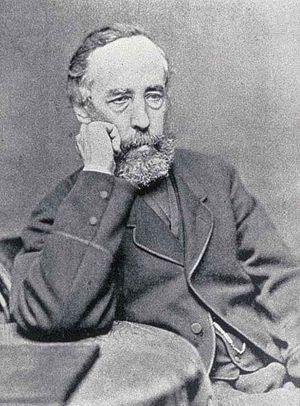
James Croll est un scientifique écossais qui a participé au développement des théories du forçage astronomique du climat. Ce paradigme est aujourd'hui exploré au travers des cycles de Milankovitch et constitue une des bases des projections climatiques à moyen et long terme.